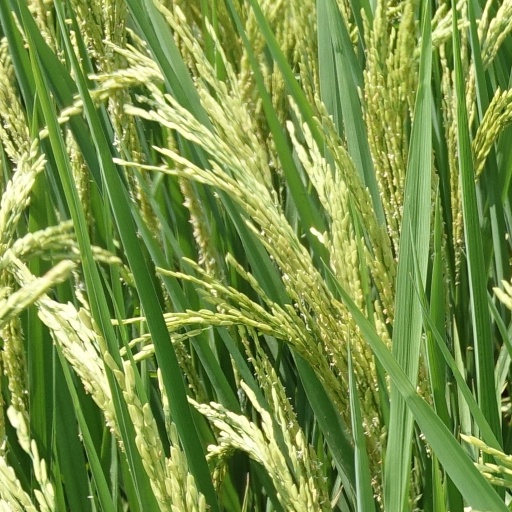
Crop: rice